Michael J. Bransfield

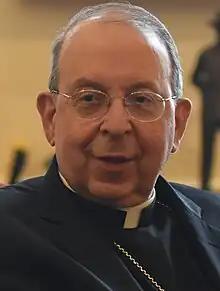
Archbishop Lori (2022)

On December 9, 2004, John Paul II appointed Bransfield as bishop of the Diocese of Wheeling-Charleston. He was consecrated on February 22, 2005, by Cardinal William Keeler, with then Cardinal Theodore McCarrick and Bishop Bernard Schmitt as co-consecrators, at St. Joseph's Cathedral in Wheeling, West Virginia.